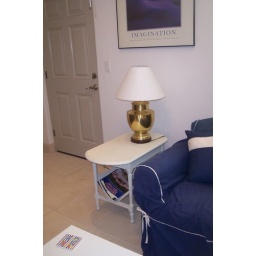
Downstairs: Master Bedroom / bath &amp;amp; guest bedroom and bath. Living room and Kitchen also in area to be rented.